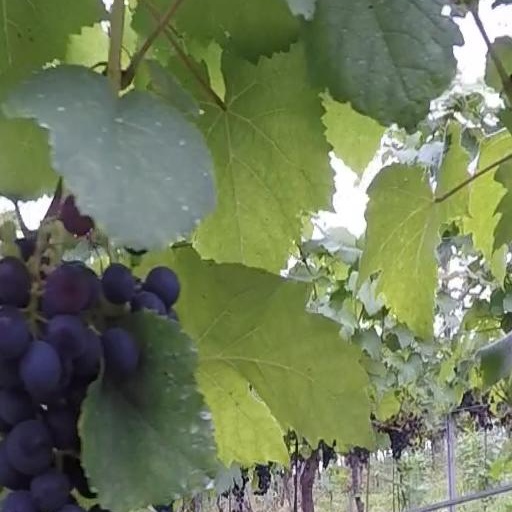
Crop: grape